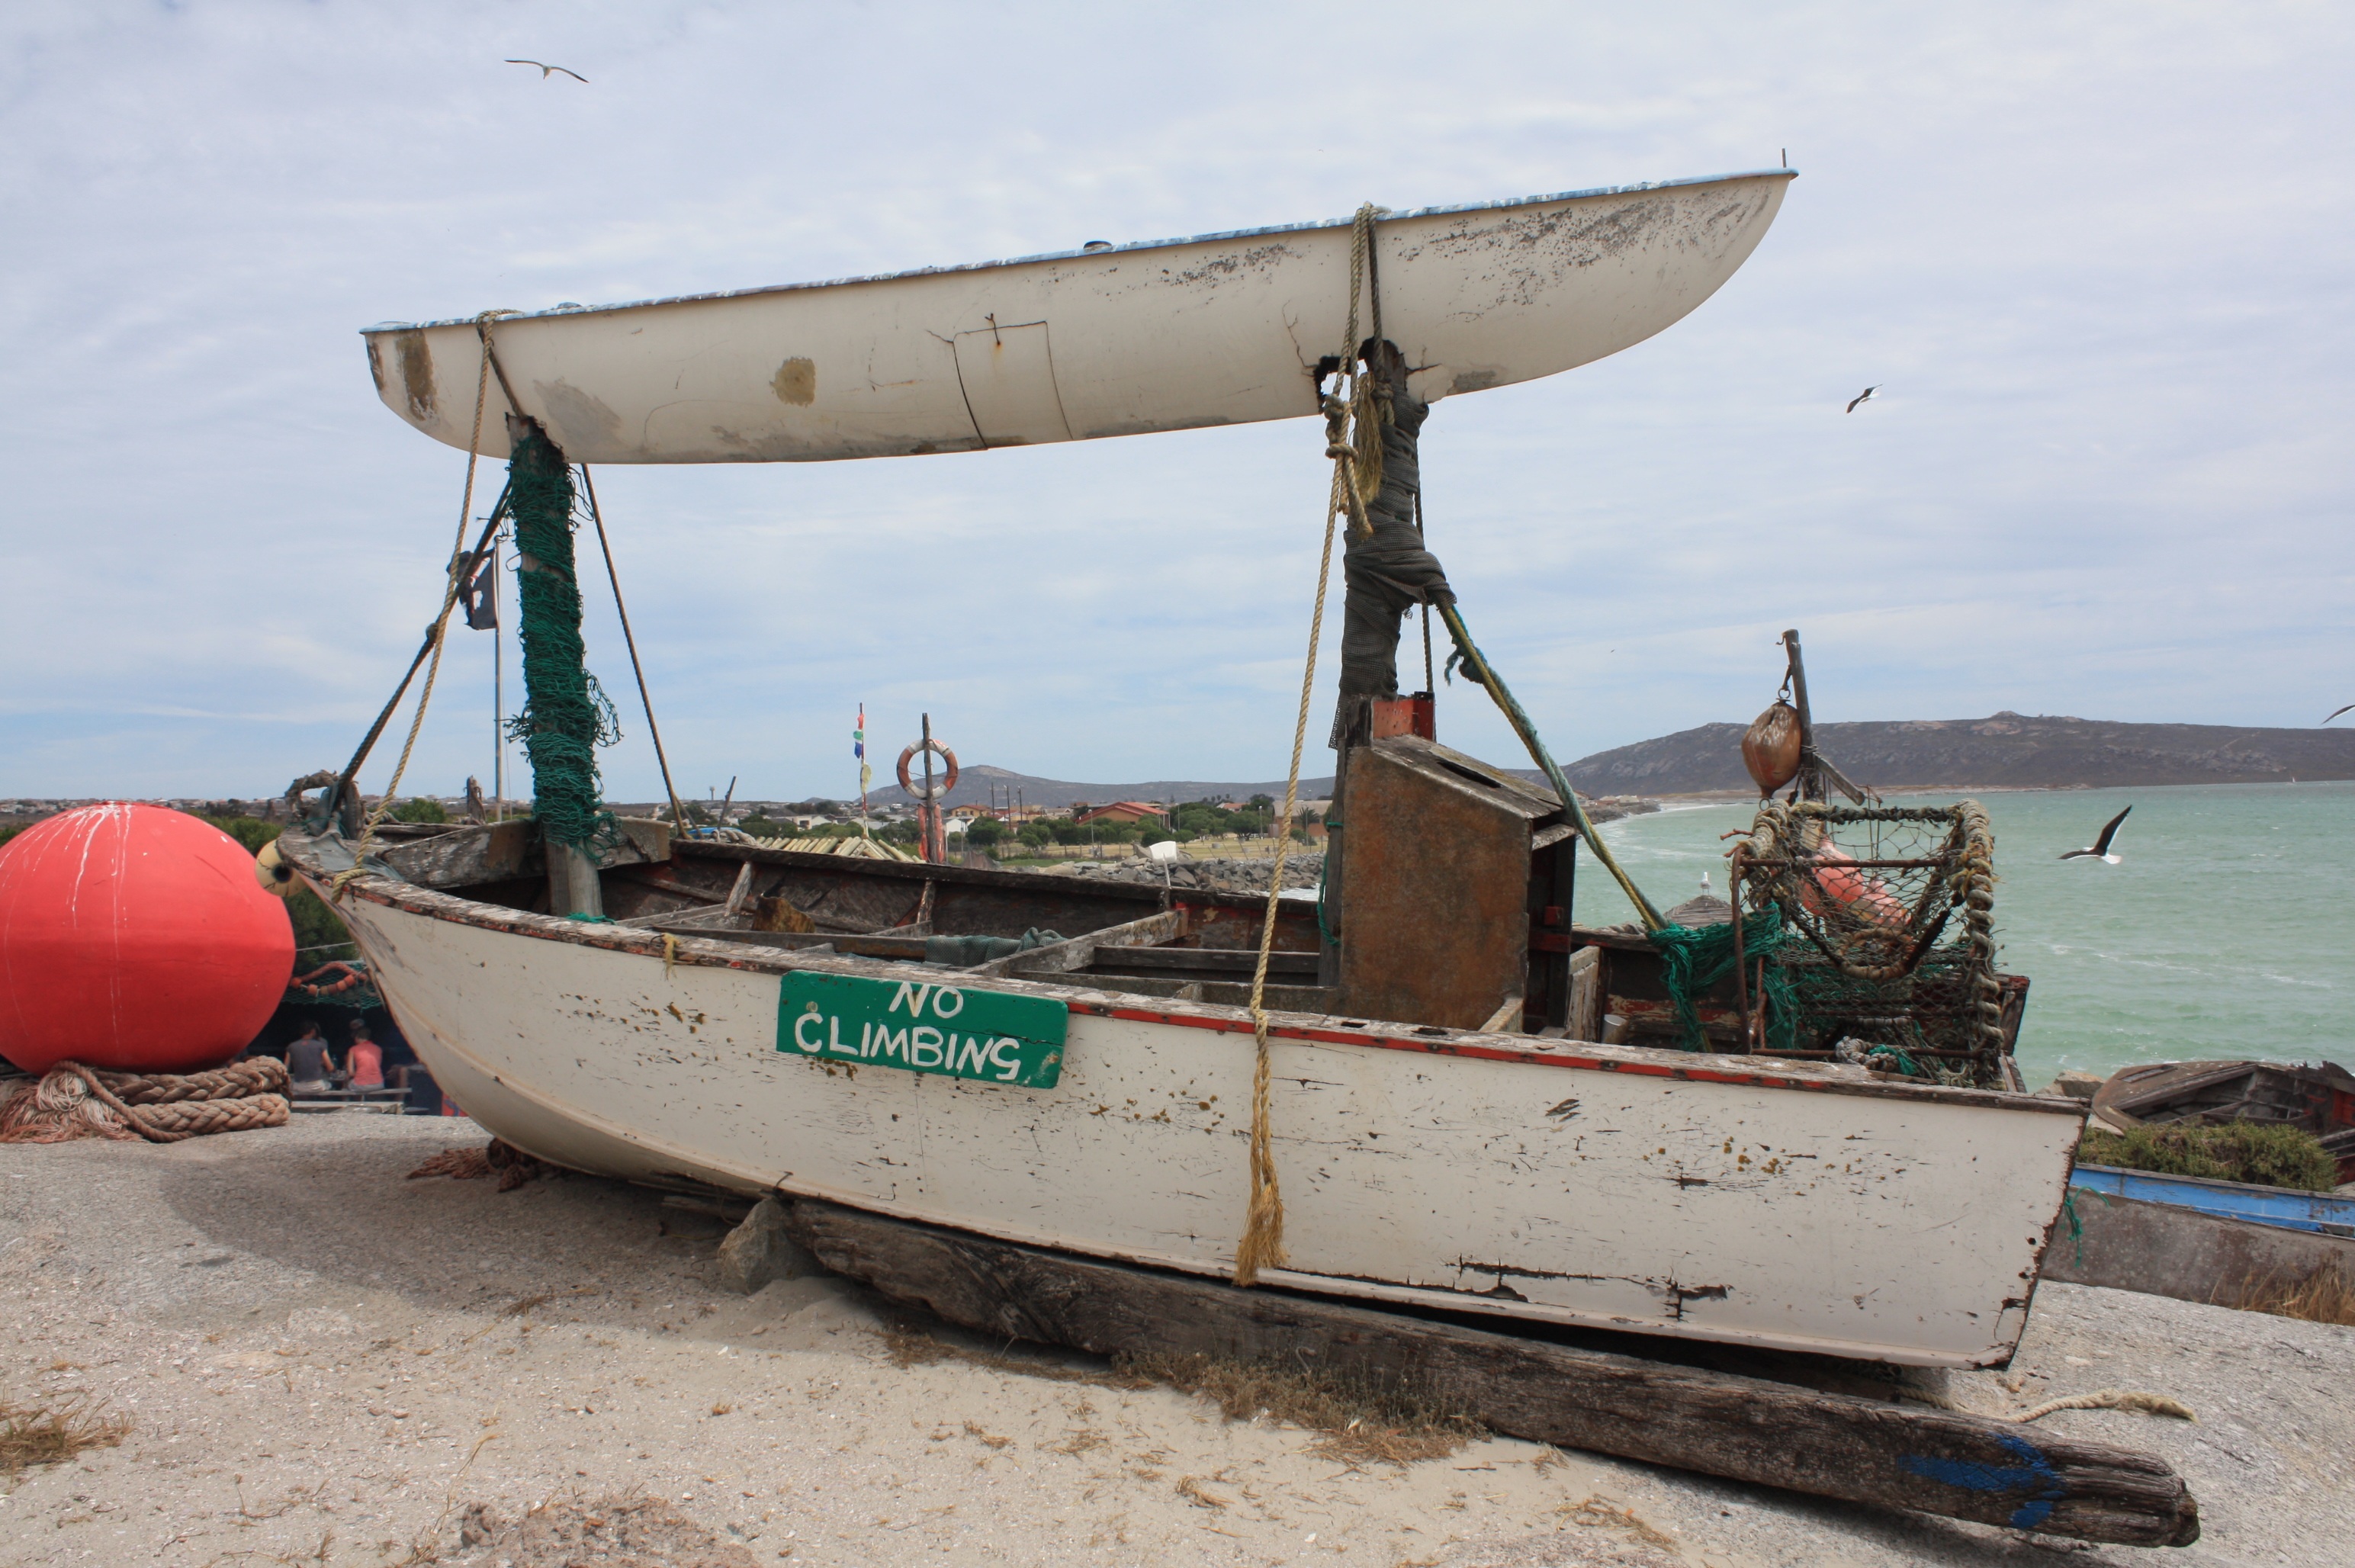
sea, coast, water, nature, boat, ship, boot, vehicle, watercraft, south africa, fishing vessel, fishing trawler